Östersund

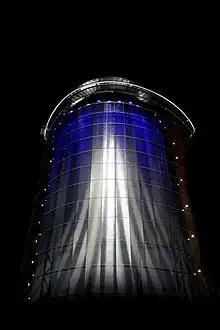
"Arctura"

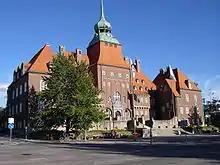
Östersund City Hall

The most well-known landmark of Östersund is the national romantic. It is 51 meters tall, contains 136 rooms and opened in 1912. It is the greatest constructional symbol of the National Romantic architecture in Östersund. The city hall looks almost like a fortress and has a particular connection to the local art of Jämtland. The bell tower is of typical Jamtish design, shaped like an onion. Local sculptor Olof Ahlberg (1876–1956) made most of the sculptural details and the ornaments are made from Jamtish limestone.